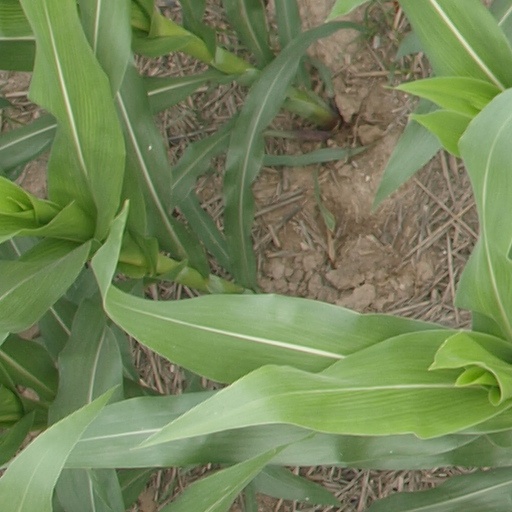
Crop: maize; corn